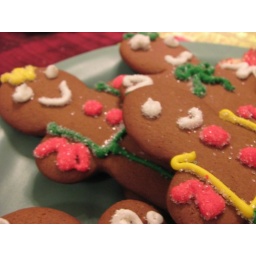
Cyclops. Icing-man and Beast (the one that fell on the floor and got dog hair all over it).